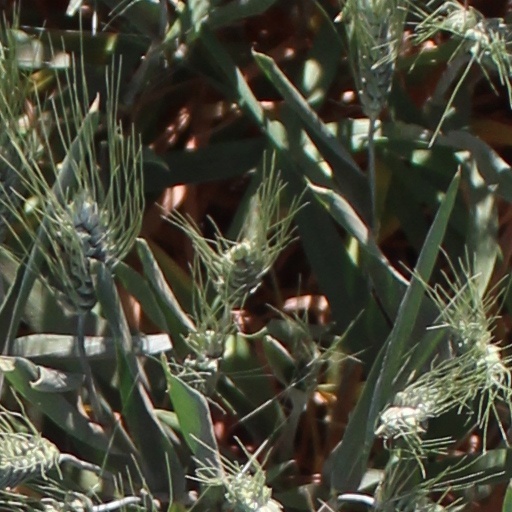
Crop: wheat